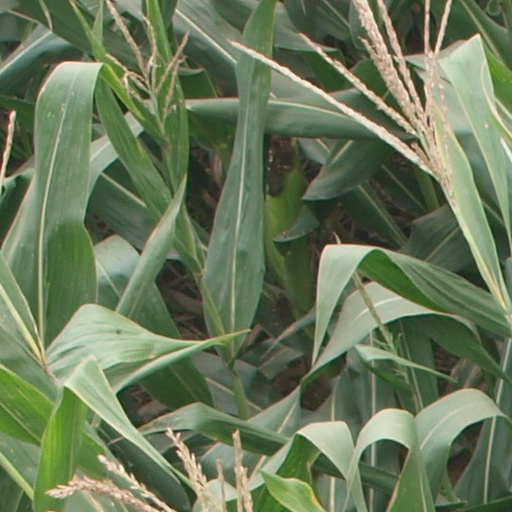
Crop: maize; corn